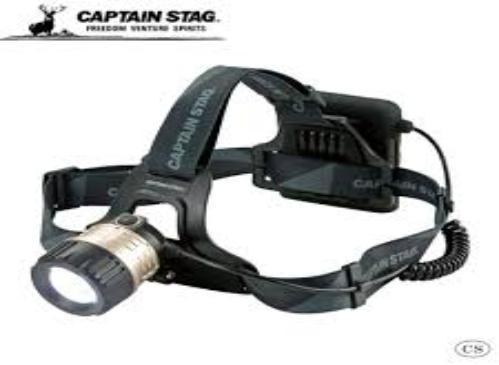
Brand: captain stag
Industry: Necessities